National Lyceum

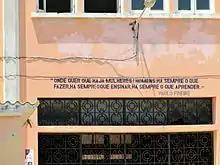
Entrance into the lyceum with a plaque of a quote by Paulo Freire

The lyceum was opened on 6 October 1969 as a technical school, "Escola Técnica Silva e Cunha". The building was designed by architect Mário de Oliveira, who was also responsible for the 1962 urbanisation plan for São Tomé. It became a "liceu" after independence. For 36 years, until 2011, it was the only high school in the country.